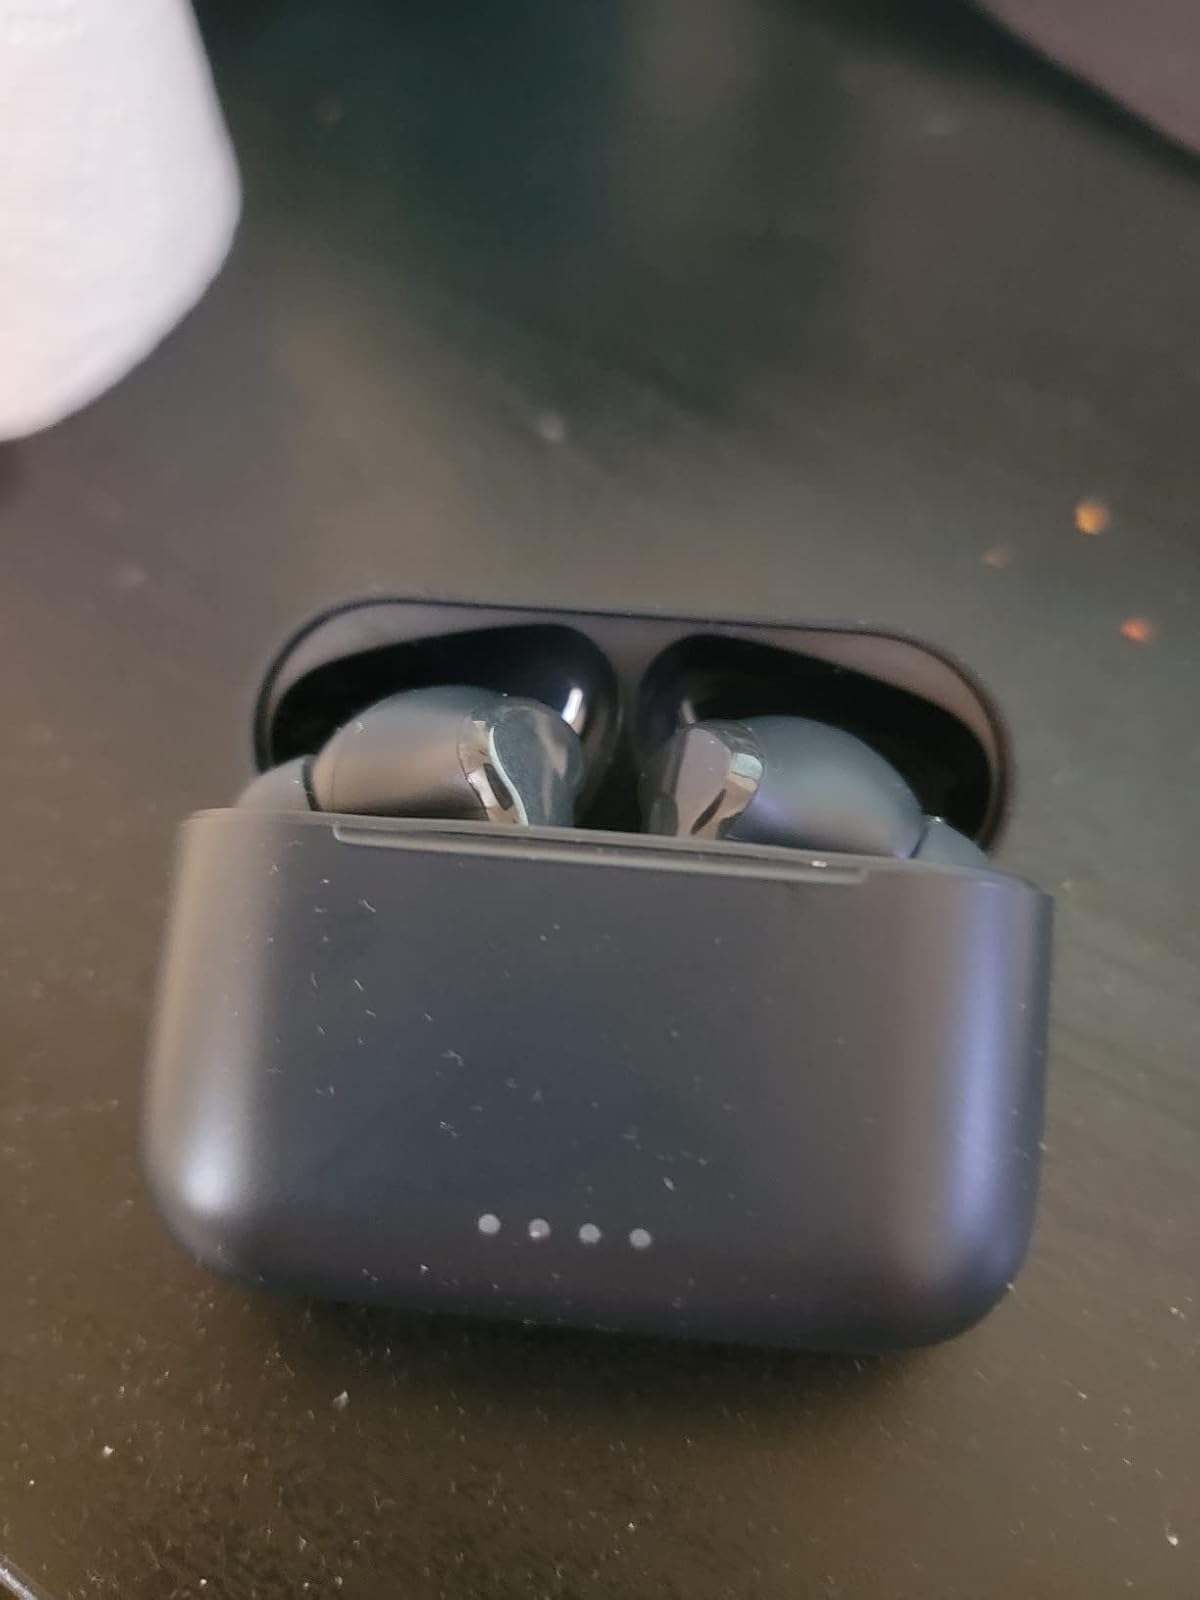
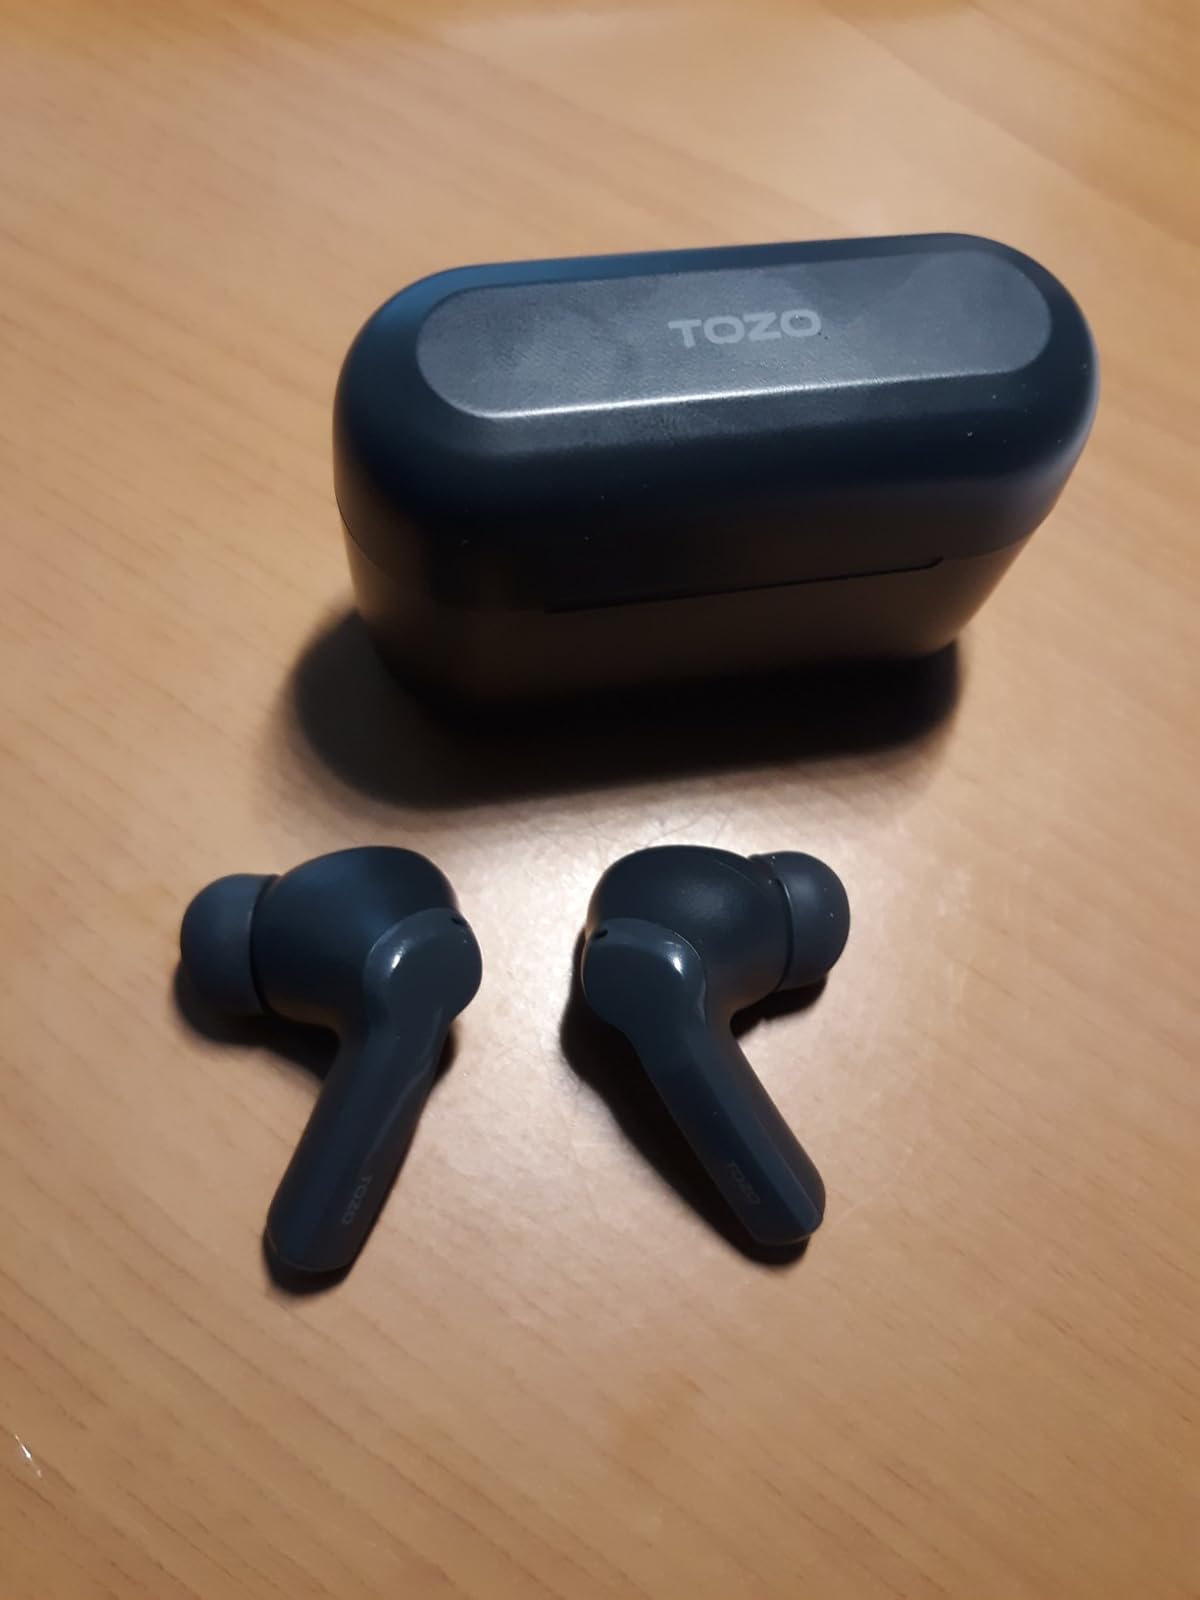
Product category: earbuds
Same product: yes